Megha Ramaswamy

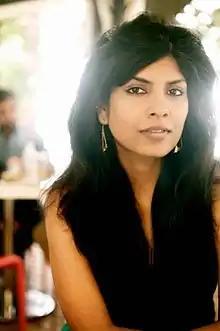

Megha Ramaswamy is a Mumbai-based screenwriter, director and producer. Having made her debut as a screenwriter in 2011, she transitioned into filmmaking with her directorial feature debut "What Are The Odds", a Netflix film starring Abhay Deol, Karanvir Malhotra, Monica Dogra and Yashaswini Dayama.